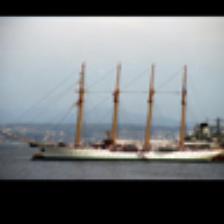
Label: NonHuman